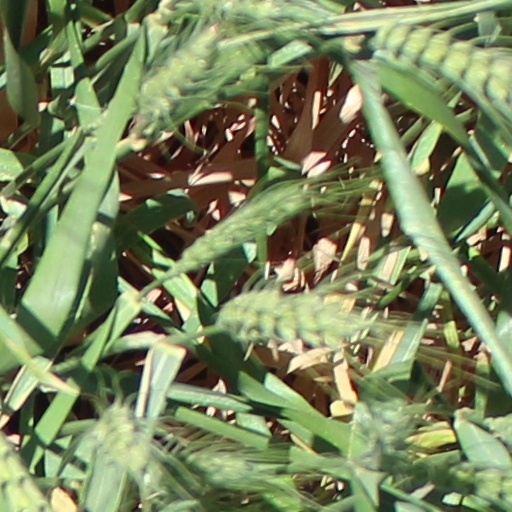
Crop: wheat